Michael II

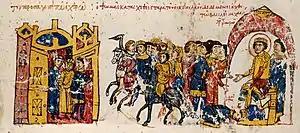
Michael II successfully captures Arcadiopolis, leading to the surrender of Thomas the Slav.

The warfare damaged the rural economy, in particular the region around Constantinople, and many Dalmatian coastal towns cast off imperial authority, which was not reinstated until the reign of Basil I. Michael tried to reunite the Empire by pardoning many of Thomas' supporters and marrying the daughter of Constantine VI and Maria of Amnia, Euphrosyne, of the illustrious iconoclast Isaurian dynasty, although she herself was an iconodule. The marriage thus gave Michael's rule a degree of legitimacy, but it caused some outrage since his first wife, Thekla had only recently died, and Euphrosyne was a nun. Nevertheless, the marriage helped to stabilise his authority and position.